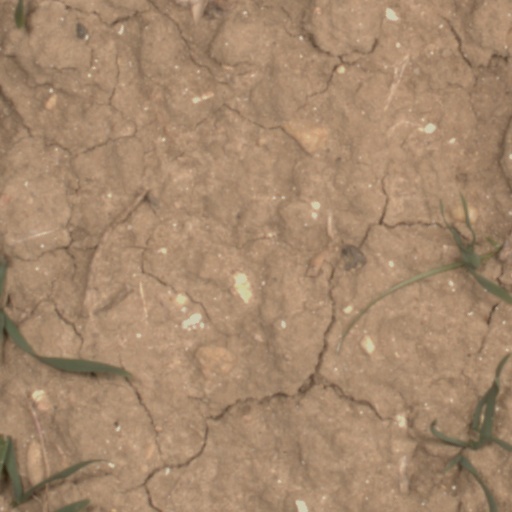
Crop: wheat